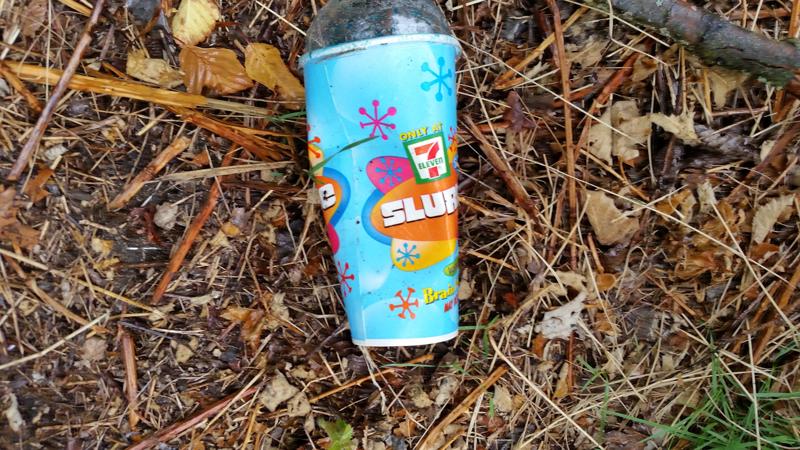
Label: trash